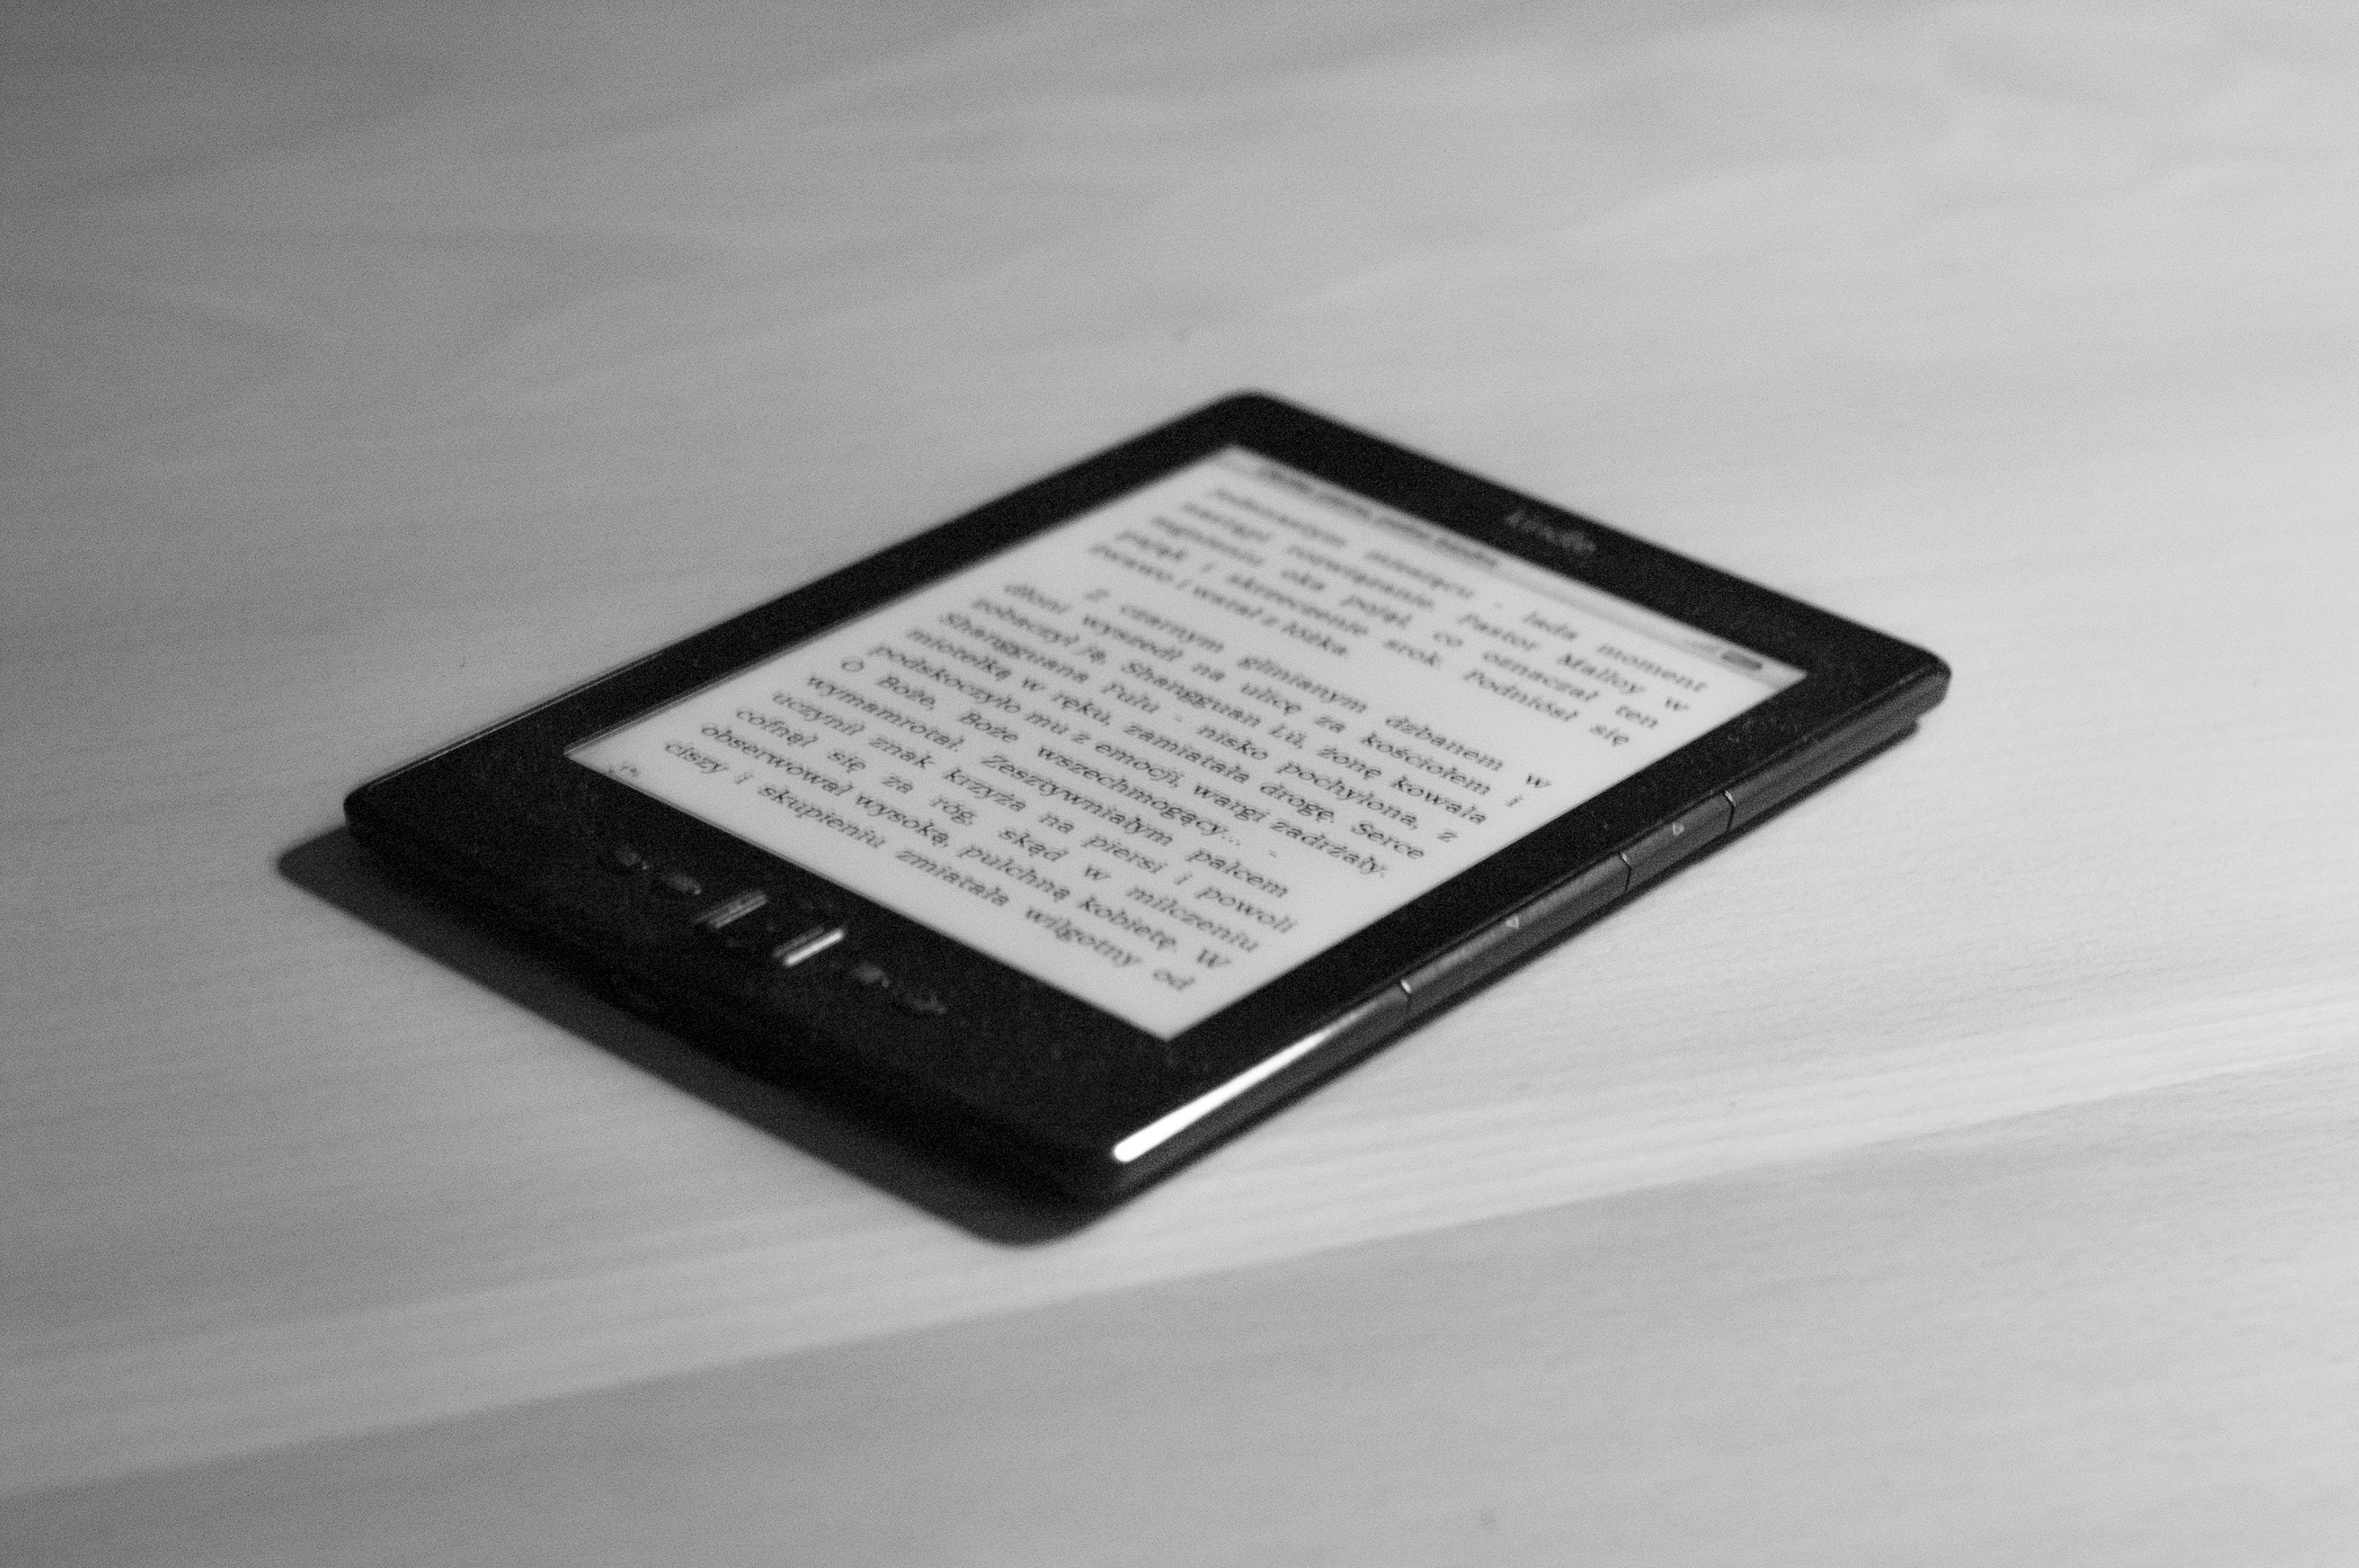
laptop, book, technology, reading, kindle, gadget, brand, electronics, eye, organ, multimedia, e reader, electronic device, electronics accessory